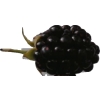
Label: blackberry